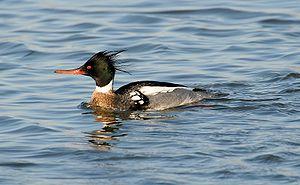
Le parc national de Kouchibouguac est un parc national situé sur la côte est de la province du Nouveau-Brunswick au Canada, à environ 110 kilomètres au nord de Moncton. Le parc a une superficie de 239 km² et protège un ensemble d'îles barrières, de dunes, de forêts, de barachois et de marais salés.